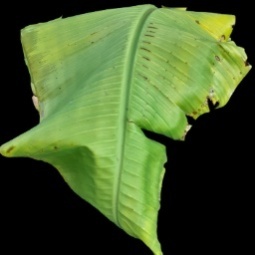
Label: Magnesium